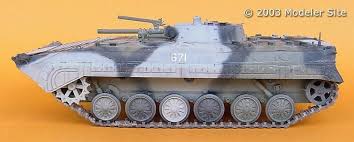
Label: BMP-1